Styles and themes of Jane Austen

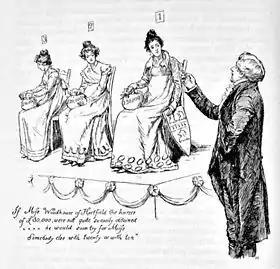
Chris Hammond's illustration, published in 1898, of Mr. Elton's economic considerations of marriage in "Emma".

Austen's novels explore the precarious economic position of women of the late-18th and early-19th centuries. As Gilbert and Gubar explain, "Austen examines the female powerlessness that underlies monetary pressure to marry, the injustice of inheritance laws, the ignorance of women denied formal education, the psychological vulnerability of the heiress or widow, the exploited dependency of the spinster, the boredom of the lady provided with no vocation". In exploring these issues, she continued the tradition of Burney's novels, particularly "Cecilia" (1782) and "Camilla" (1796).